2019 Bali United F.C. season

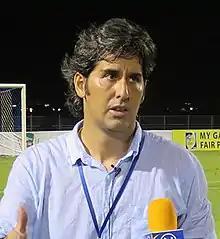
Stefano Cugurra was appointed as head-coach after Widodo Cahyono Putro resigned last season.

Bali United started the season by playing away to Liga 2 team Blitar United in the round of 32 of the Piala Indonesia. Ilija Spasojević gave Bali United the lead with a header from Fadil Sausu's free kick in the 9th minute. Bali United doubled the lead when Melvin Platje taped Spasojević's pass into the net. They sealed the game in the 63rd minute when Platje scored with a penalty and secured a 3–0 win in the first leg.